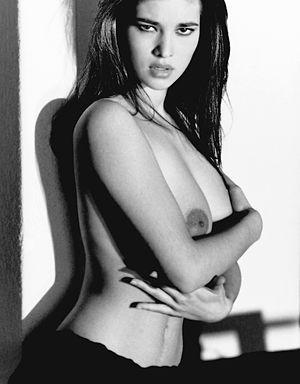
Manuela Arcuri, née le 8 janvier 1977 à Anagni dans le Latium, est une actrice, mannequin et animatrice de télévision italienne.